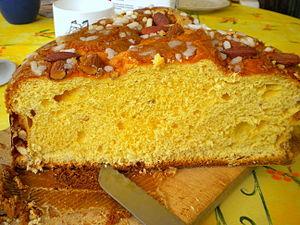
Colombe de Pâques
Pâques est la fête la plus importante du christianisme. Elle commémore la résurrection de Jésus, que le Nouveau Testament situe le surlendemain de la Passion, c'est-à-dire « le troisième jour ». La solennité, précédée par la Semaine sainte, dernière partie du carême, commence dans la nuit précédent le dimanche de Pâques, par la veillée pascale.